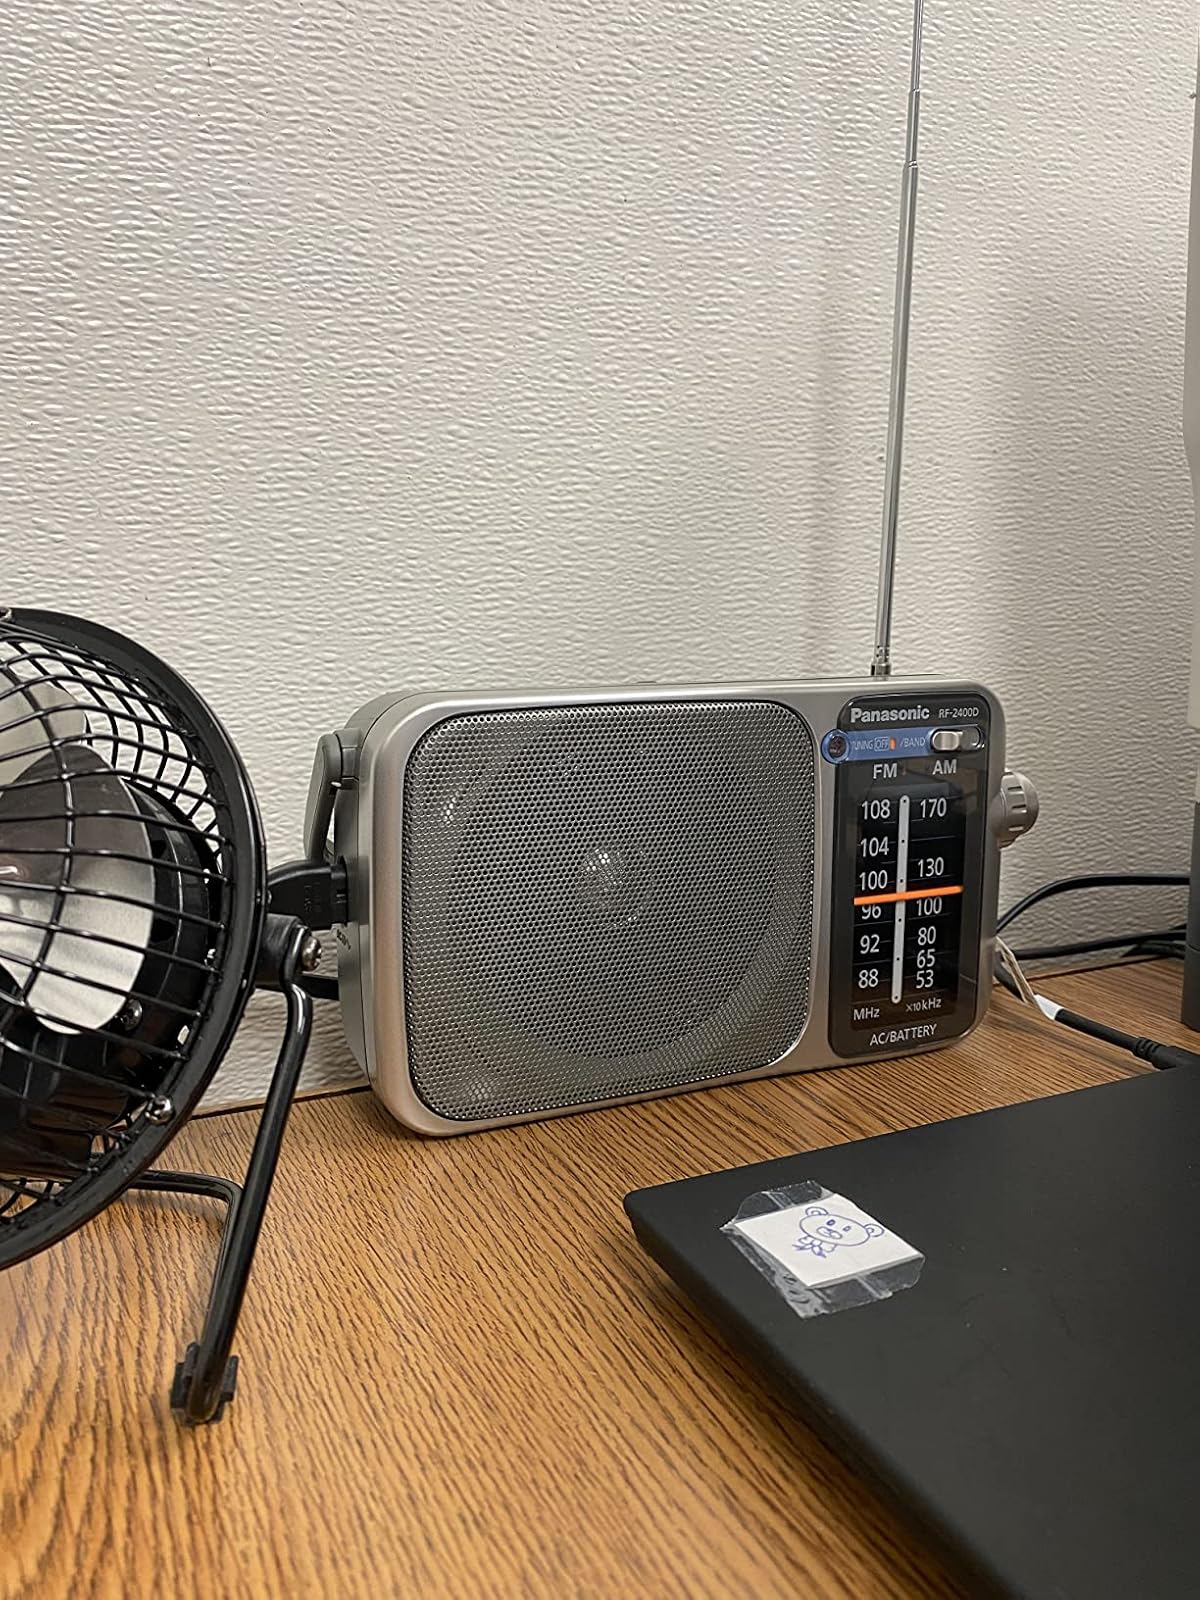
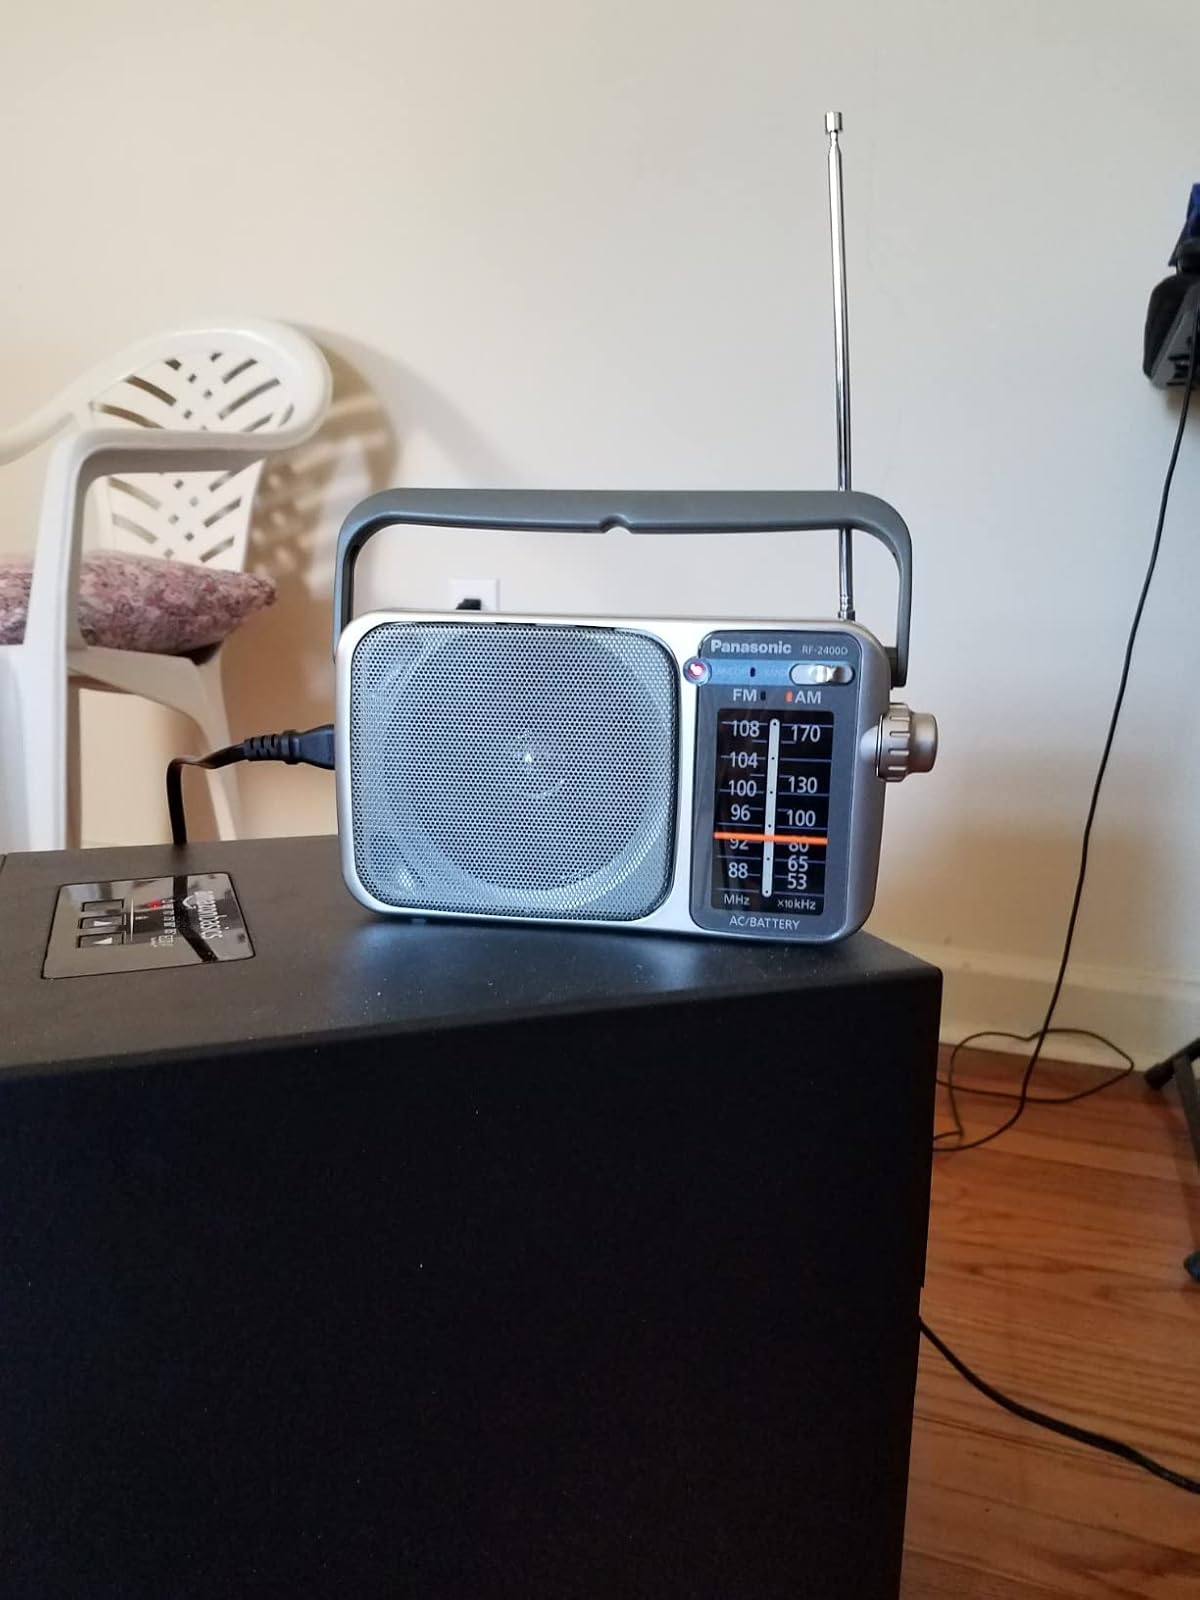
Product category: radio
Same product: yes